Robert McBride (police officer)

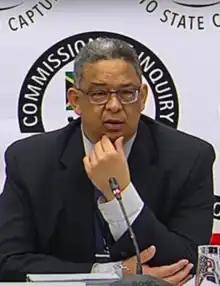
McBride in 2019

Robert McBride (born 6 July 1963) is the former chief of the metropolitan police for Ekurhuleni Metropolitan Municipality. During the apartheid era he was a member of Umkhonto we Sizwe, the paramilitary wing of the African National Congress. For his actions against the apartheid regime, he was convicted of terrorism after he carried out a bombing operation against Magoos Bar, a busy Durban night club frequented by apartheid security forces, in an attack that killed three people. This conviction was "for all purposes...deemed not to have taken place" under the Promotion of National Unity and Reconciliation Act, which recognized that resistance against apartheid was legitimate.